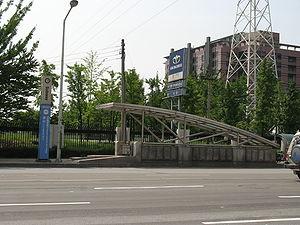
Galsan est une station sur la ligne 1 du métro d'Incheon, dans l'arrondissement de Bupyeong-gu.